Academic library

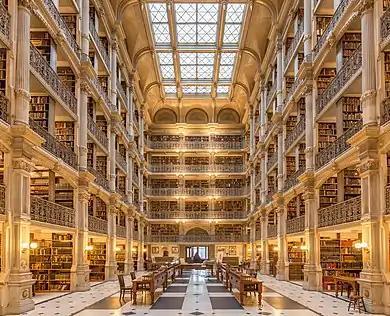
George Peabody Library at Johns Hopkins University in Baltimore

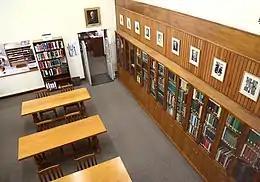
Bolus Herbarium Library at the University of Cape Town in South Africa

The first colleges in the United States were largely intended to train clergy members. The libraries associated with these institutions largely consisted of donated books on the subjects of theology and the classics. In 1766, Harvard University had the most volumes held followed by Yale University, which had 4,000 volumes. Access to these libraries was restricted to faculty members and a few students: the only staff was a part-time faculty member or the president of the college. The priority of the library was to protect the books, not to allow patrons to use them. In 1849, Yale was open 30 hours a week, the University of Virginia was open nine hours a week, Columbia University four, and Bowdoin College only three. Students instead created literary societies and assessed entrance fees for building a small collection of usable volumes, often over what the university library held.